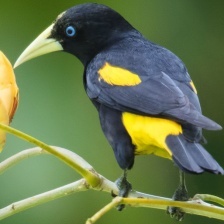
Species: YELLOW CACIQUE
Scientific name: CACICUS CELA